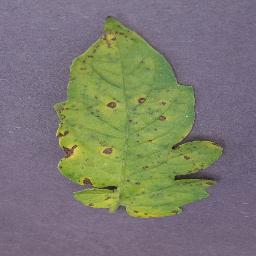
Label: Tomato___Septoria_leaf_spot